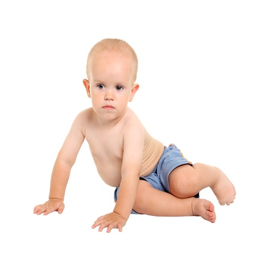
baby in blue shorts , sitting on his knees on the white background photo